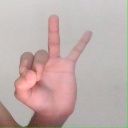
अक्षर: ण